Antony and Cleopatra

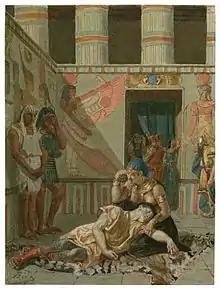
A late 19th-century painting of Act IV, Scene 15: Cleopatra holds Antony as he dies.

Many scholars believe Shakespeare's play was written in 1606–07, although some researchers have argued for an earlier dating, around 1603–04. "Antony and Cleopatra" was entered in the Stationers' Register (an early form of copyright for printed works) in May 1608, but it does not seem to have been actually printed until the publication of the First Folio in 1623. The Folio is therefore the only authoritative text today. Some scholars speculate that it derives from Shakespeare's own draft, or "foul papers", since it contains minor errors in speech labels and stage directions that are thought to be characteristic of the author in the process of composition.